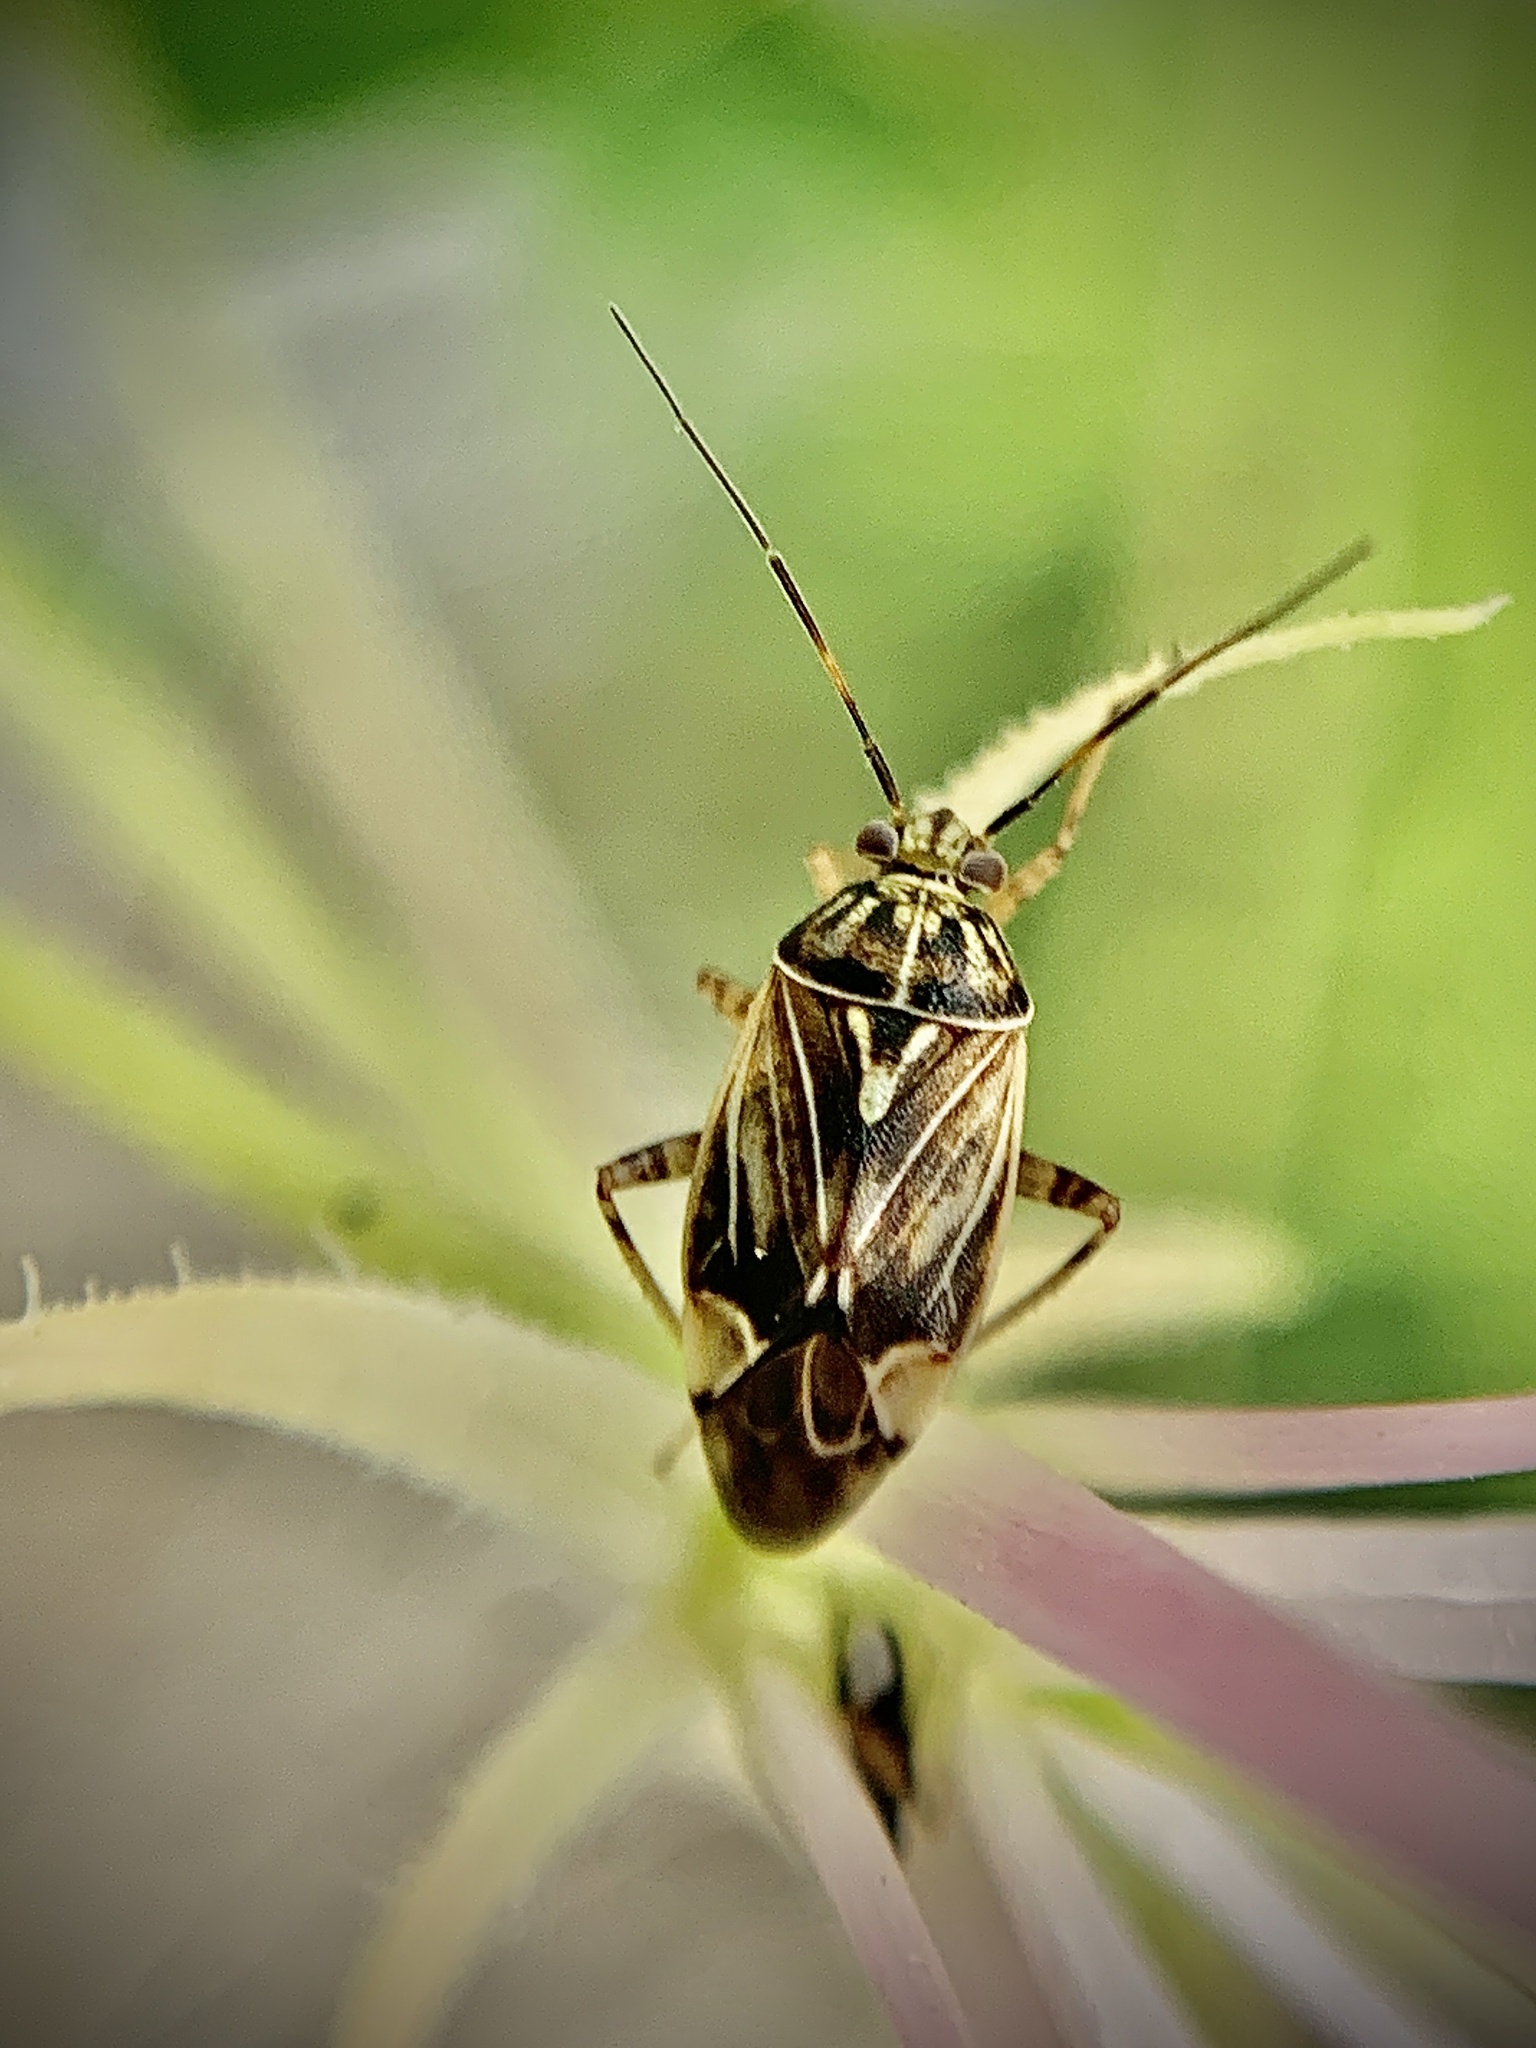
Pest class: lygus_bug